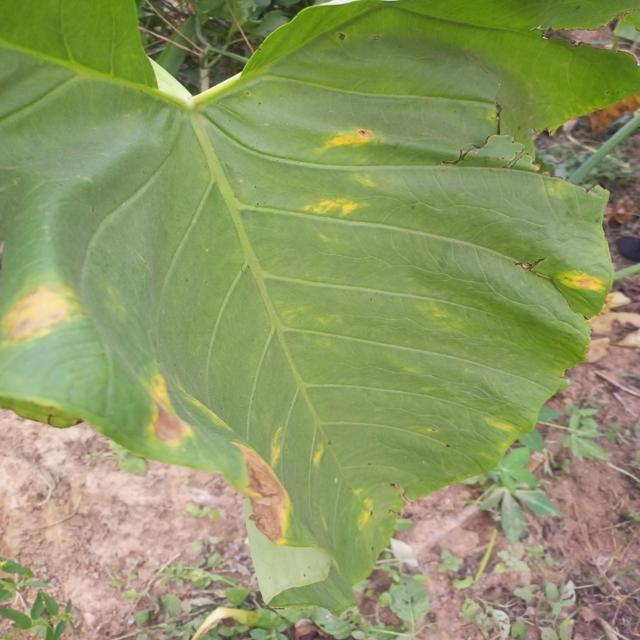
Label: Mid_Blight